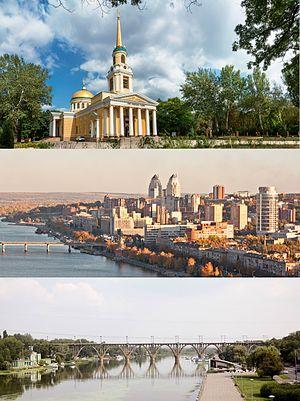
Dnipro ou Dniepr est une ville d'Ukraine et la capitale administrative de l'oblast de Dnipropetrovsk. Sa population, en diminution, s'élevait à 983 836 habitants en 2016 contre 1 177 897 habitants en 1989. Son agglomération est la troisième du pays, avec plus de 1,4 million d'habitants. Dnipro, réputée pour ses constructions aéronautiques, possède de nombreux espaces verts, d'immenses parcs, notamment le long du fleuve Dniepr qui traverse la ville du nord au sud.